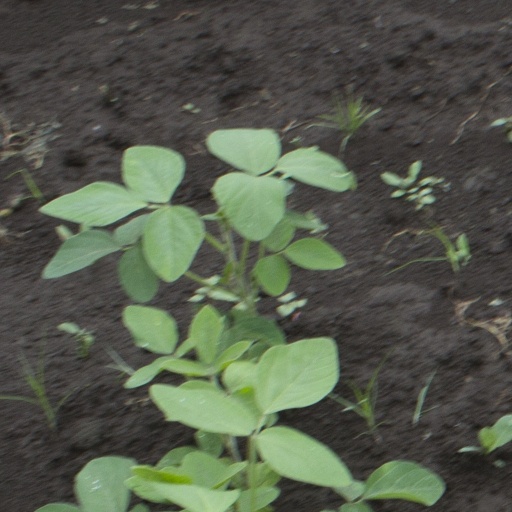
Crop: soybean